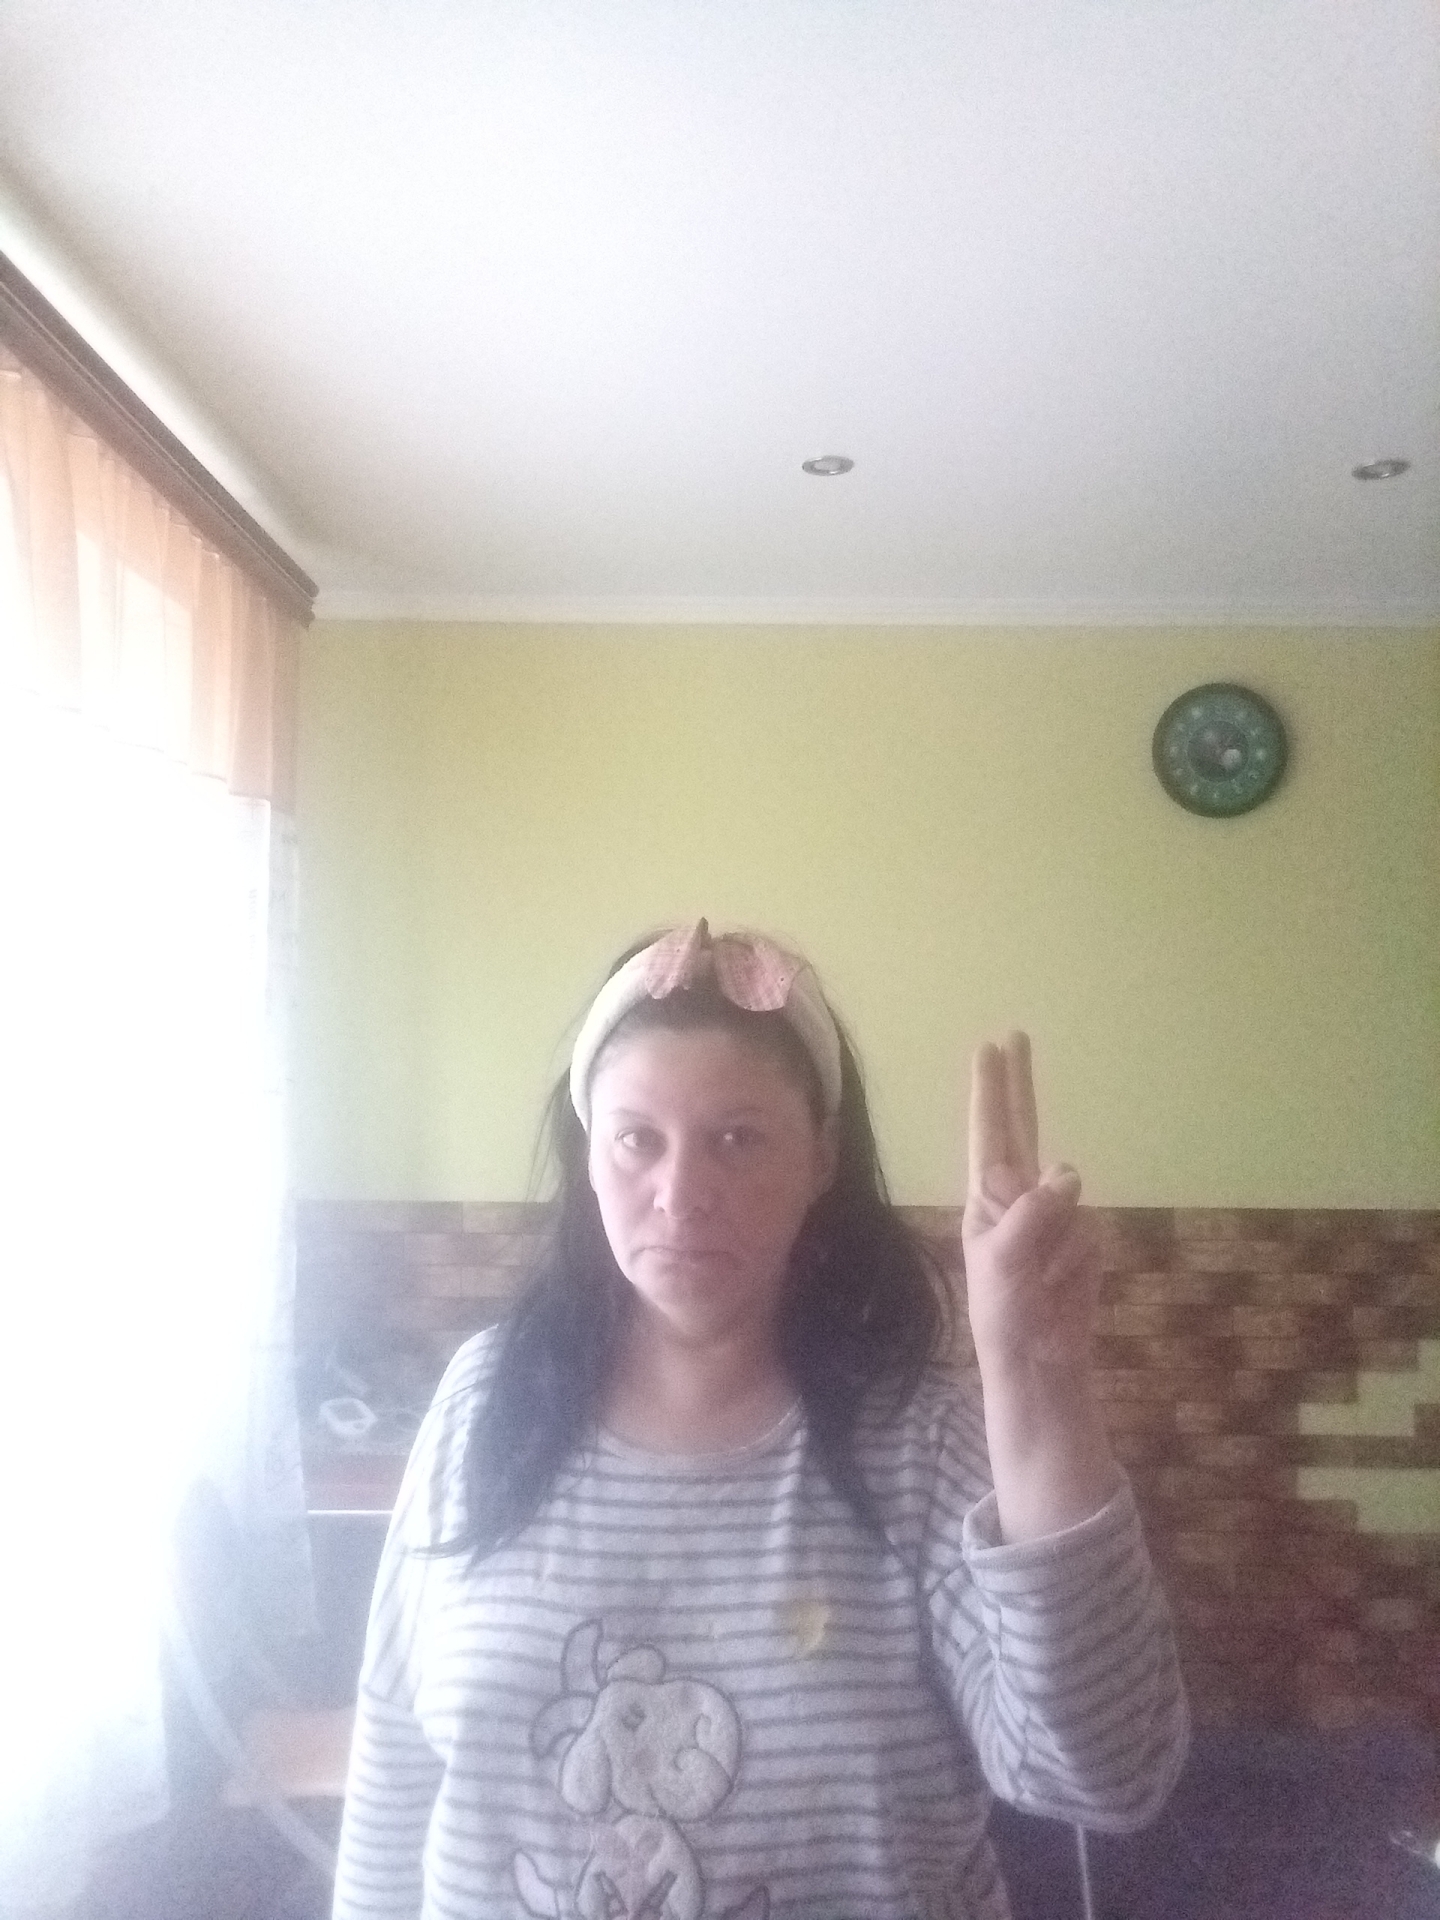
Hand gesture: two_up